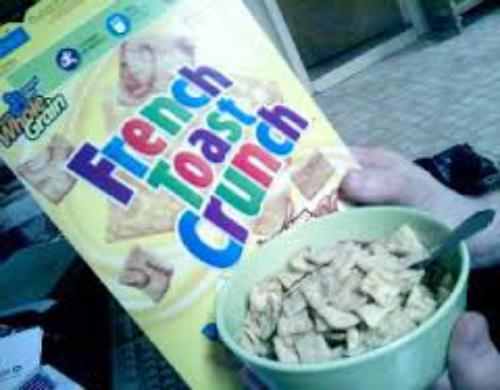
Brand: French Toast Crunch
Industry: Food